Dora Walker

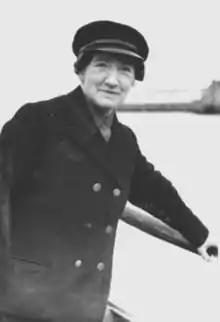
Walker on her boat "Good Faith" at Whitby

Dora Walker (1890–1980) was a British woman who became the first female fishing boat skipper on the north East coast. She became an author writing her memoirs and also history and tales of the fishing community in Whitby and the North East Coast.